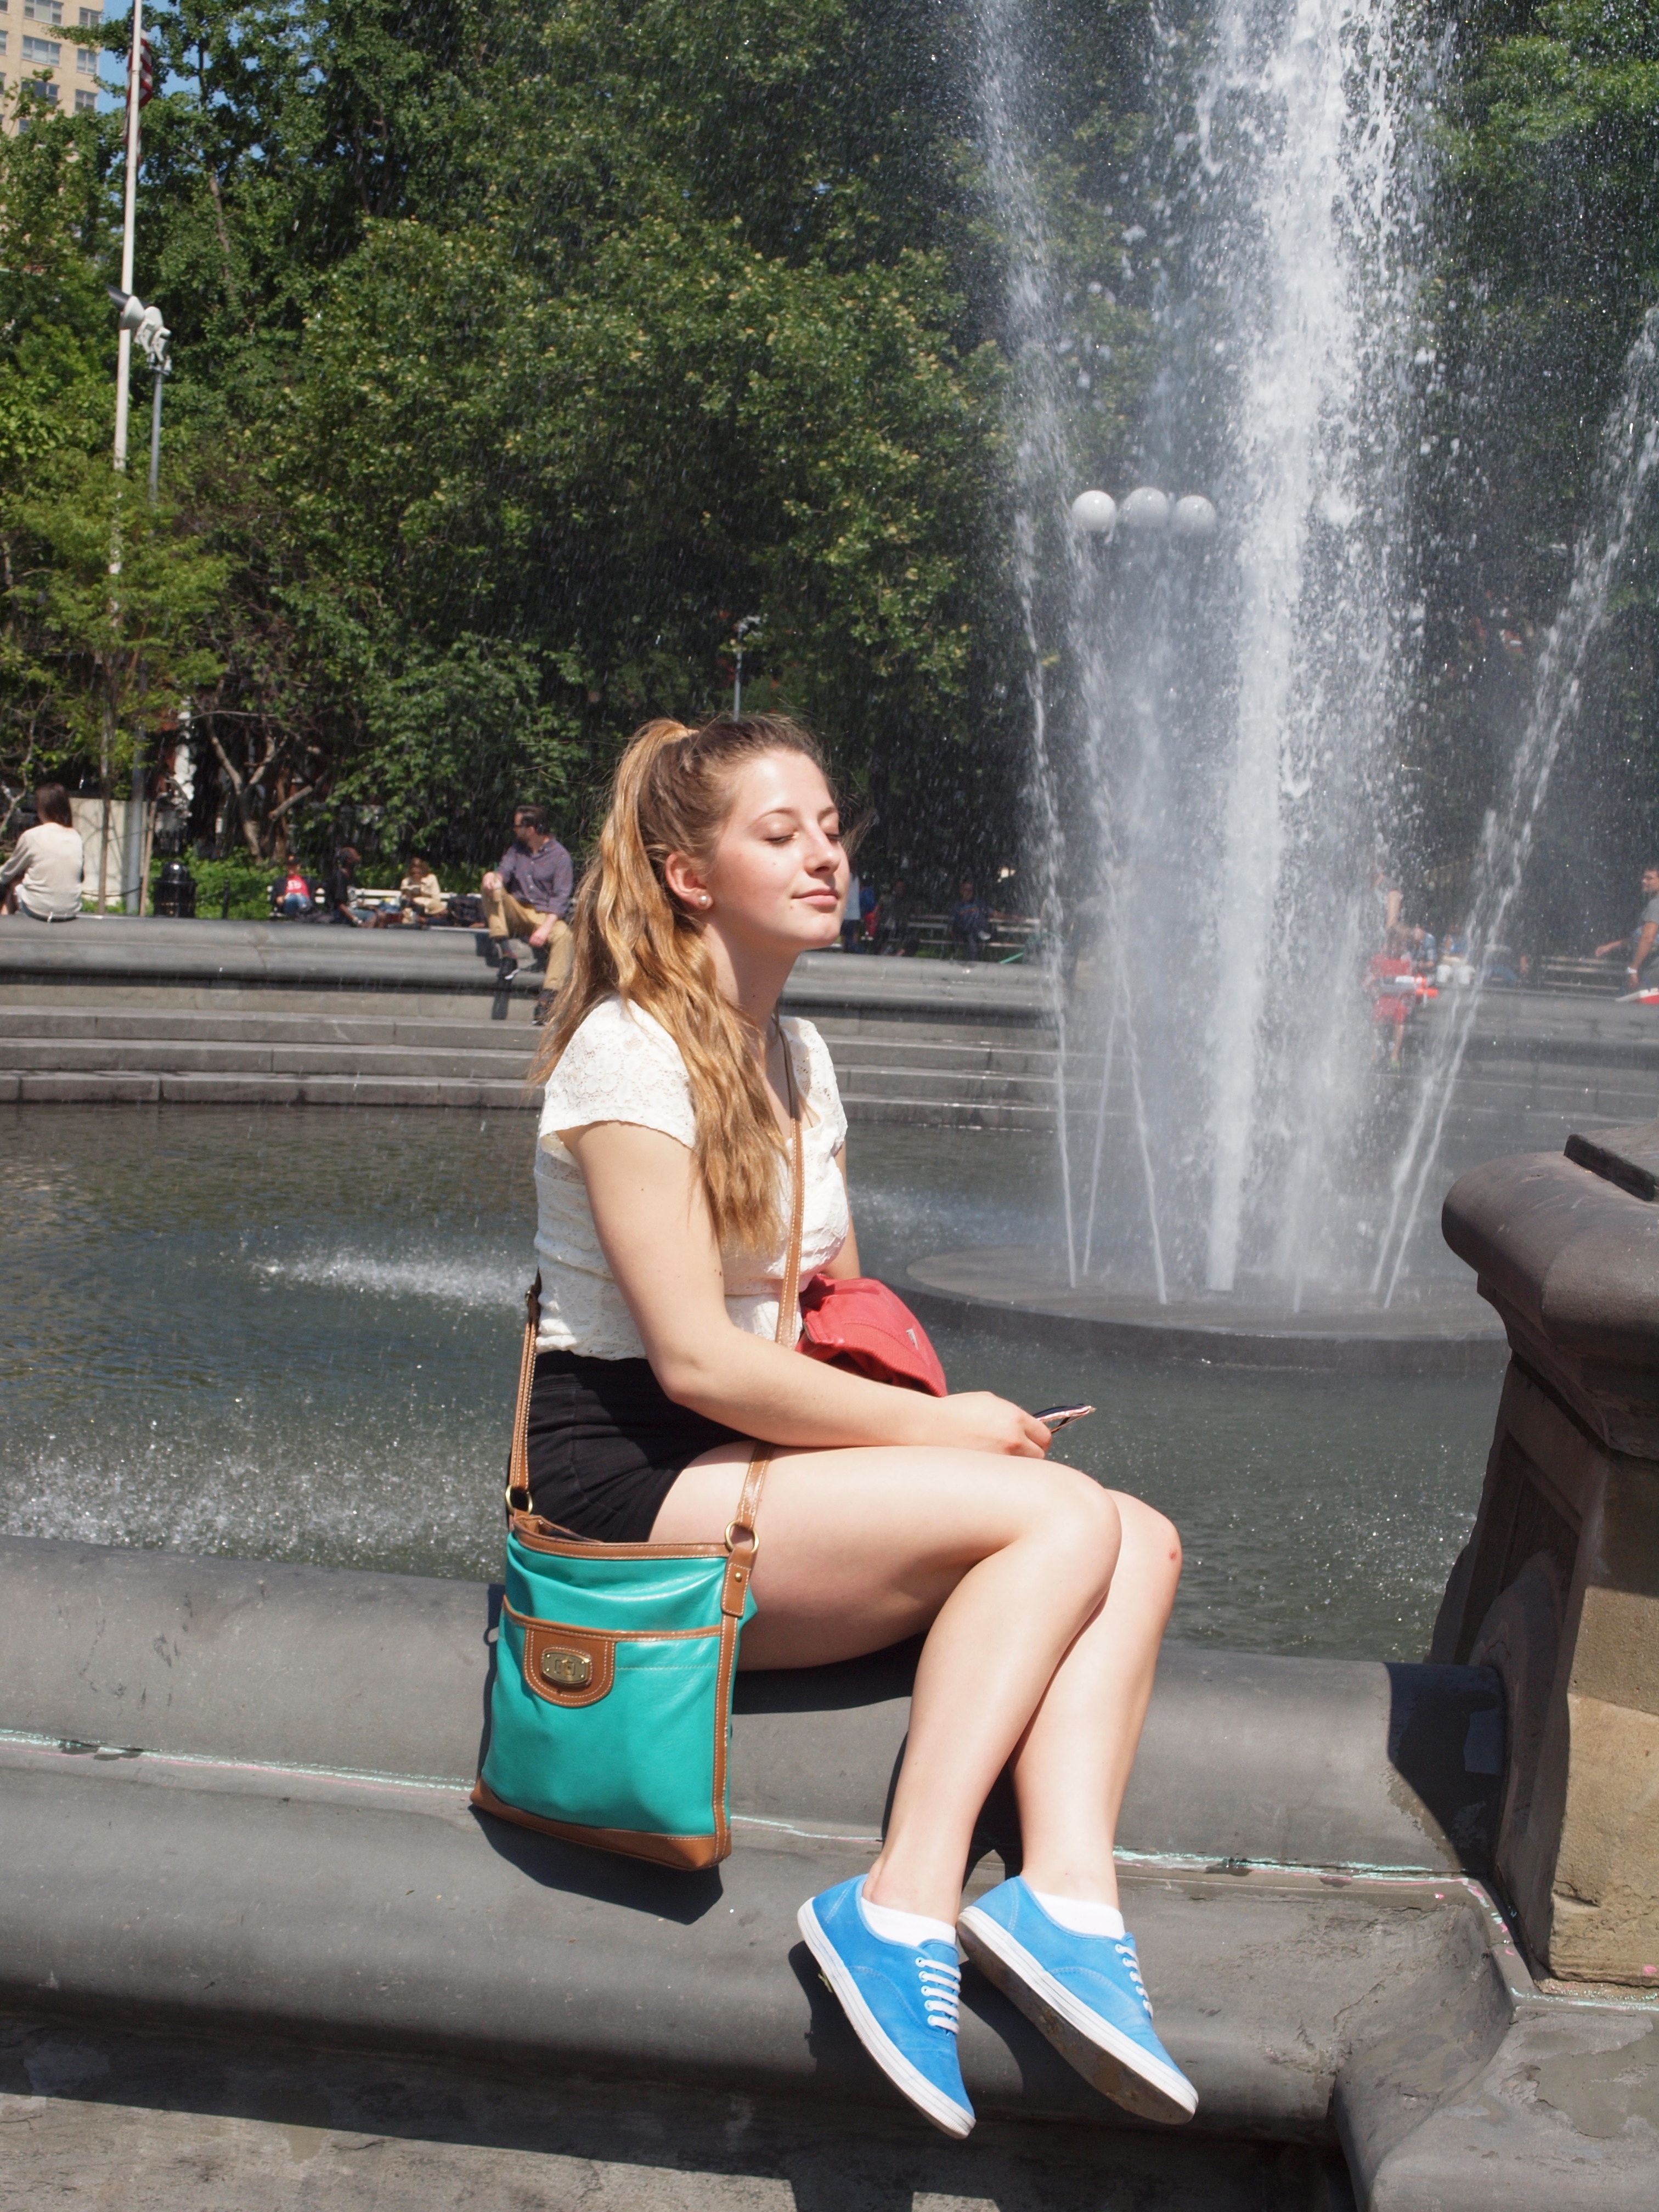
person, girl, woman, white, cute, new york, looking, vacation, female, leg, portrait, model, young, spring, sitting, fashion, clothing, leisure, smile, long hair, caucasian, face, fun, happy, innocence, fountain, beauty, expression, greenwich, young woman, water feature, photo shoot, human positions